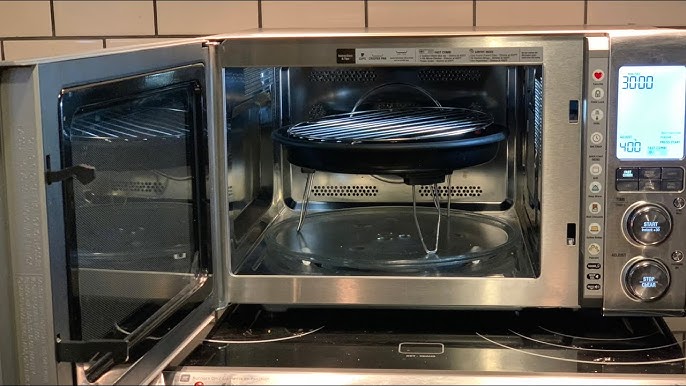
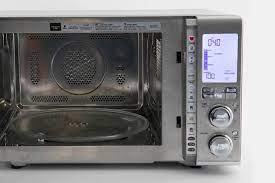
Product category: misc
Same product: yes